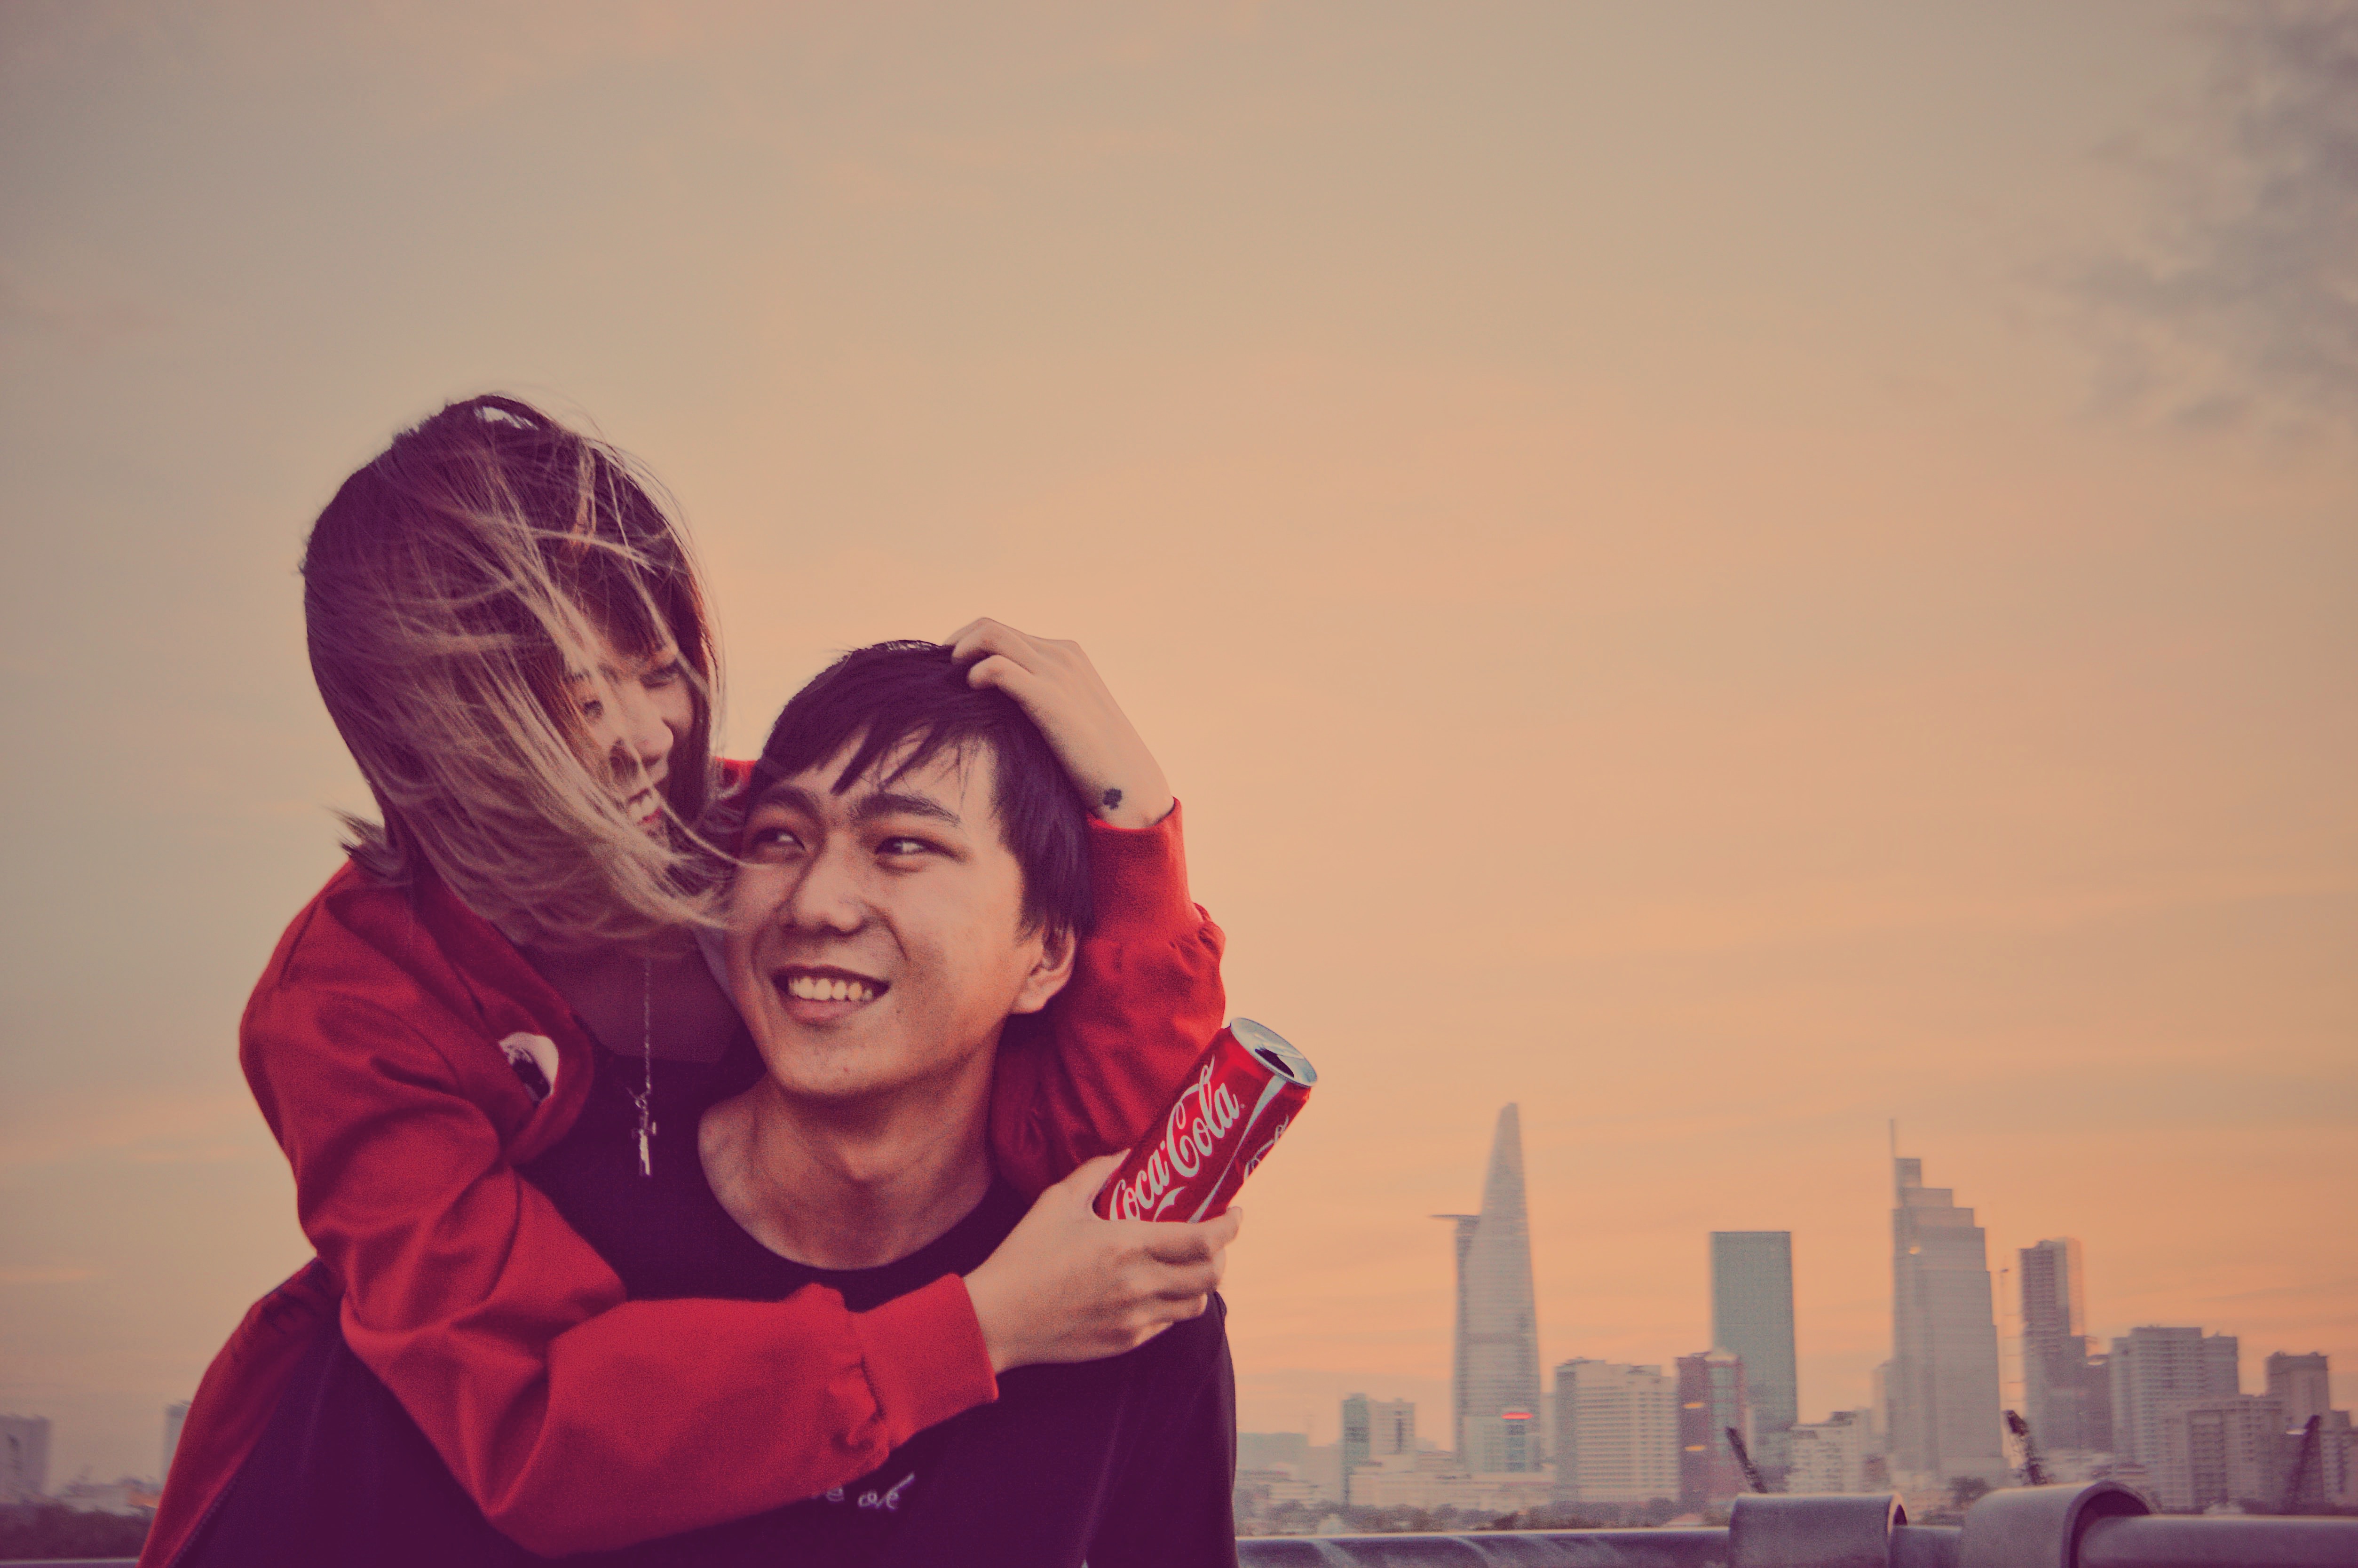
coca cola, couple, vietnam, city, pr, red, photograph, pink, sky, emotion, fun, girl, photography, romance, smile, love, interaction, happiness, hug, sunlight, friendship, magenta, flash photography